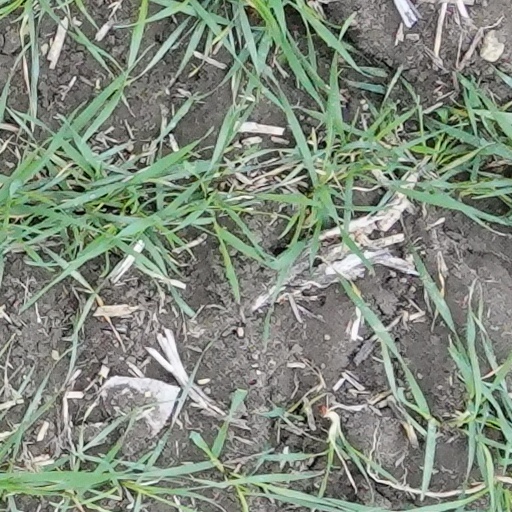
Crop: wheat